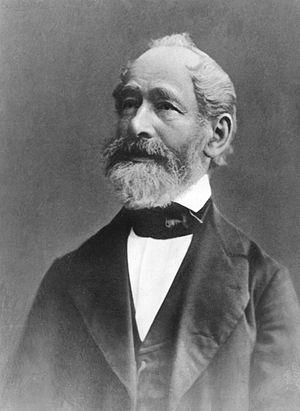
Carl Zeiss, né le 11 septembre 1816 à Weimar et mort le 3 décembre 1888 à Iéna, était un ingénieur-opticien allemand, fondateur de la société Carl Zeiss.